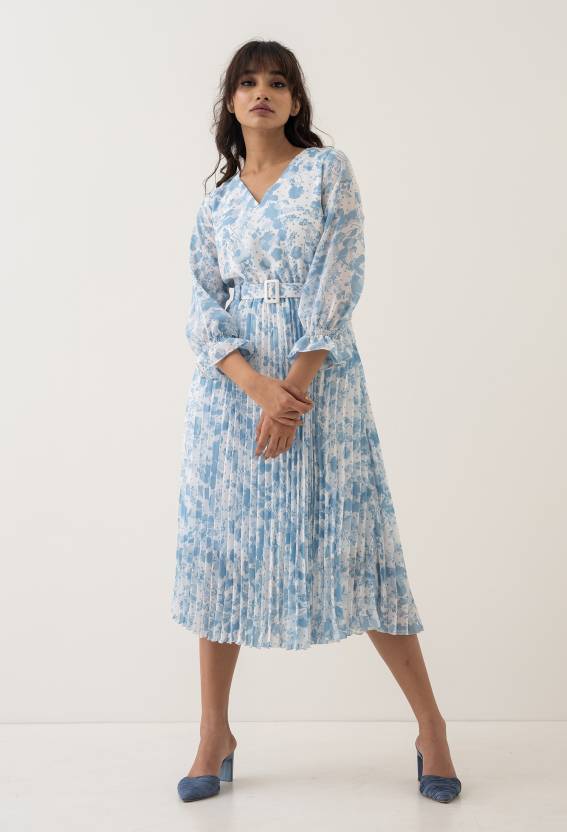
Product: Women Pleated Blue Dress
Price: ₹659
Colors: Blue
Pattern: Printed
Description: AASK brings to you this beautiful knee length dress for women which is made from polystear fabric . This kurti has been designed keeping in mind the latest trends in contemporary casual fashion The dress features a beautiful flair and has a beautiful pattern around the outfit. . This gives the garment a contemporary look and feel. Pair this kurti with a pair of stylish heels and a matching clutch for a complete casual look for a casual event, a party or an evening with friends.High Quality Material: 100% Polyester, Fabric has no stretch , Super Soft and Comfortable.Model Height: 173cm, she wear Size S. Please refer to the last image or the size measurement below before ordering. Thanks For Understanding. if you have any question, Please contact as any time.Thanks!
Other details: Made by Material: 100% Polyester, Fabric has no stretch. Hand Wash Only Do Not Tumble Dry,Hang Dry (Recommend Hand Wash In Cold Water For Lasting Wear, The Fabric Is Great And Definitely Not Too Thin Or See-through At All. The Tie Waist Makes It Flattering For Any Figure. Fashion, Elegant, Plain, Round Neck, A Line, Belted, Pleated, Short Sleeve, Flounce Sleeve dress for girls dress for women tops for women latest design top for women stylish western gown for women latest design 2021 suits for women latest design dresses for woman kurta for women latest long frocks for women kurti with pant maxi dress women tops tops for women under 500 girls dress crop top for girls party dress for women